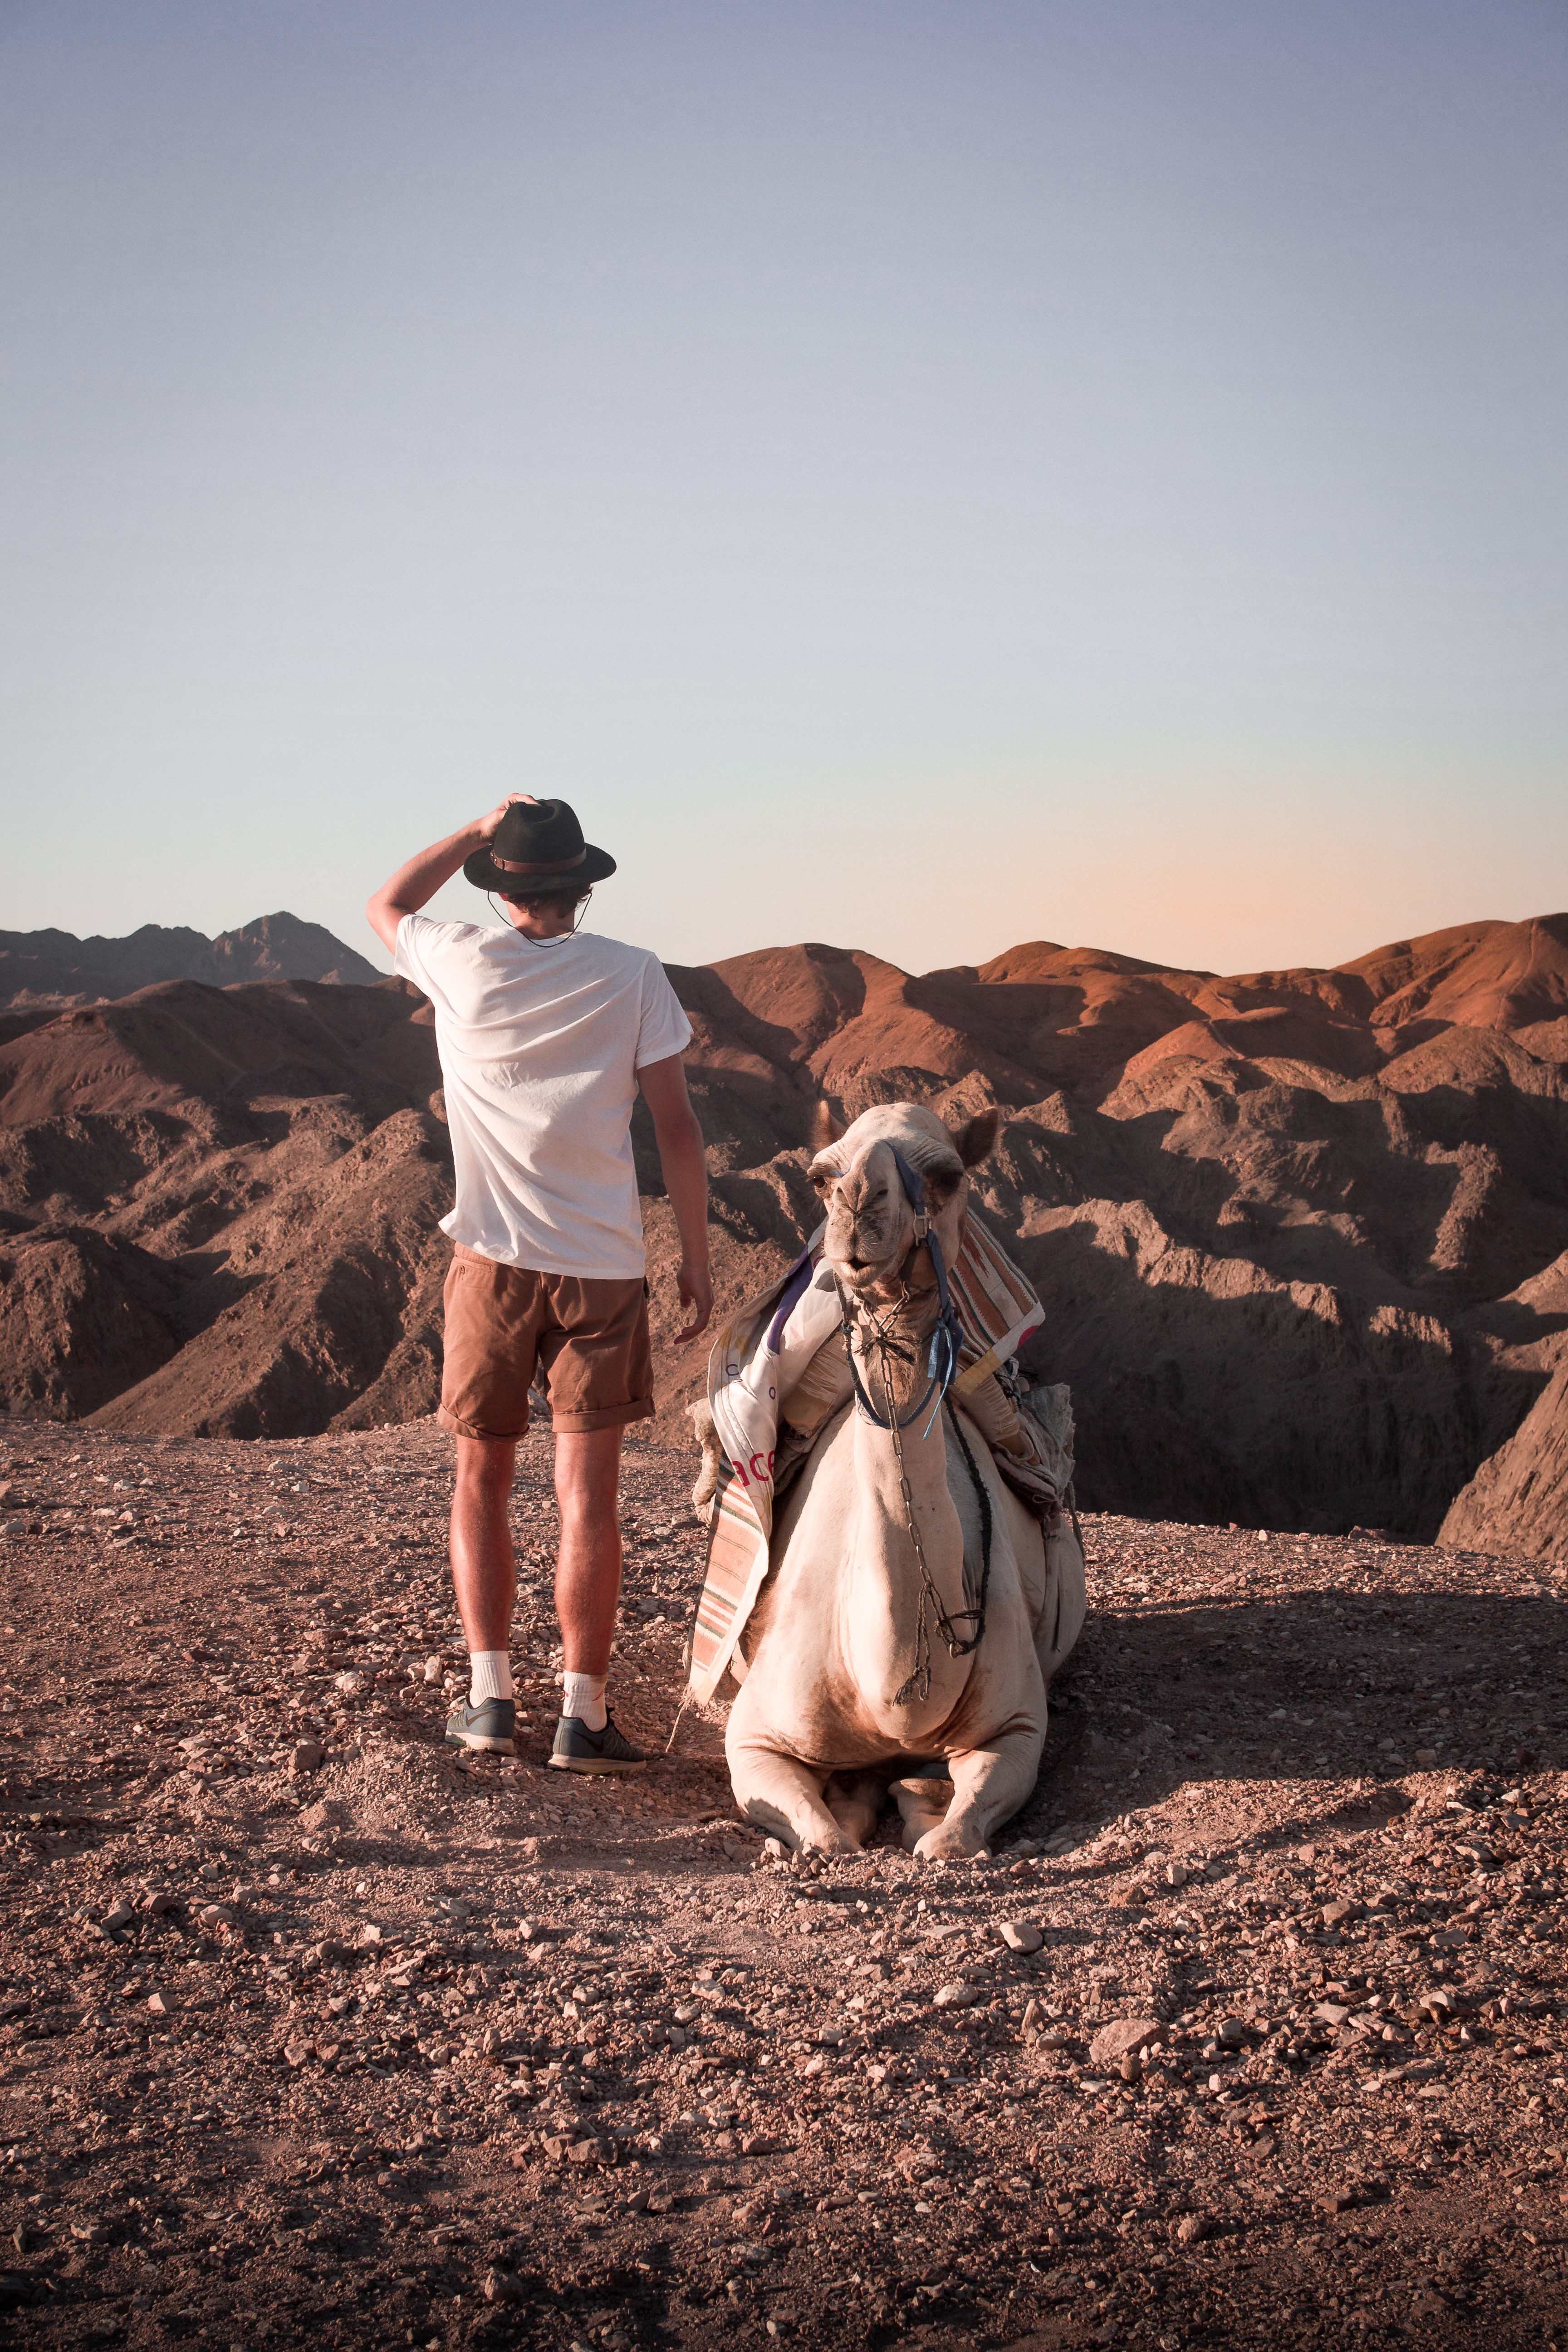
landscape, rock, people, desert, camel, sahara, natural environment, aeolian landform, horse like mammal